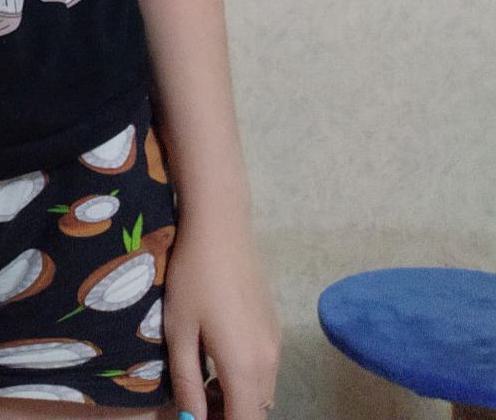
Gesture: no_gesture